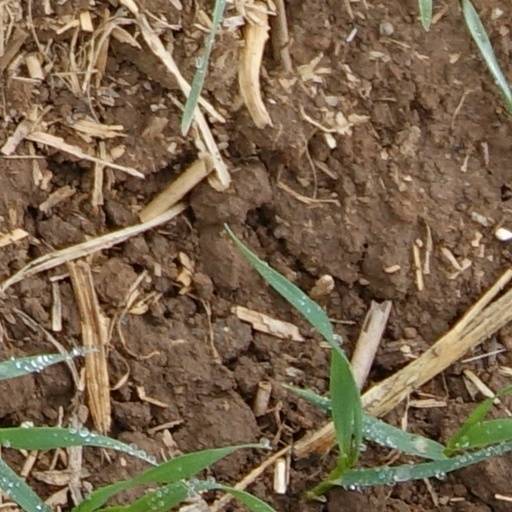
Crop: wheat